Arkansas Highway 324

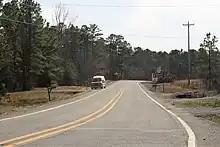
Westbound Highway 324 near Williams Junction

Highway 324 serves as a connector route to connect Lake Sylvia Recreational Area in the Ouachita National Forest to the state highway system.